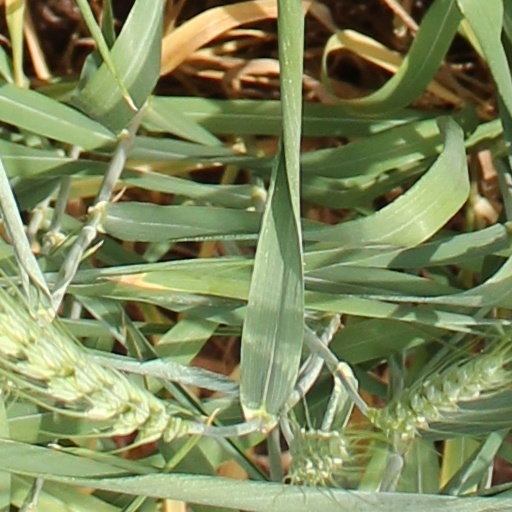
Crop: wheat